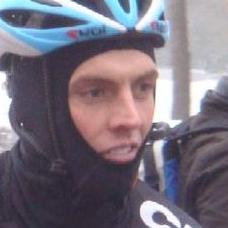
Age: 27